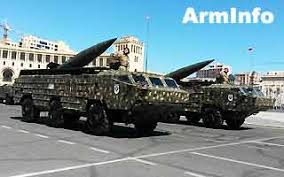
Label: Air Defense